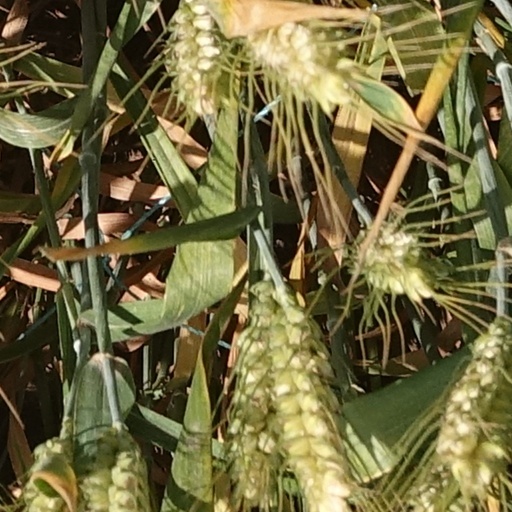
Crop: wheat